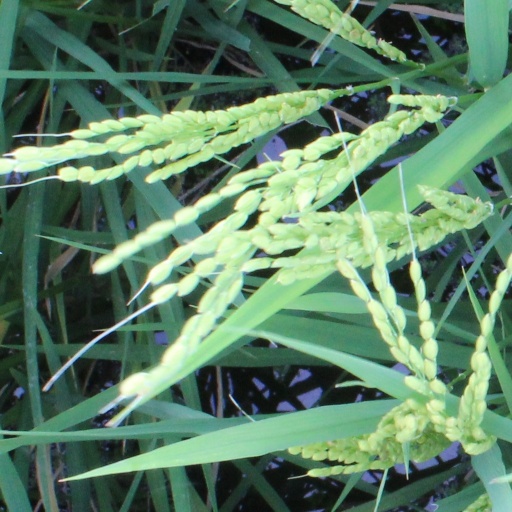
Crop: rice